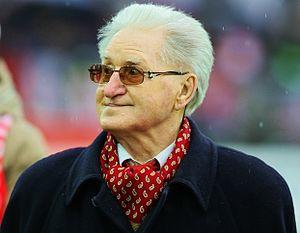
Aleksei Aleksandrovich Paramonov est un joueur de football international soviétique puis russe ayant remporté la médaille d'or lors des Jeux olympiques d'été de 1956.